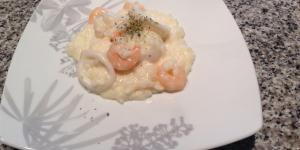
risotto de langostinos y calamar